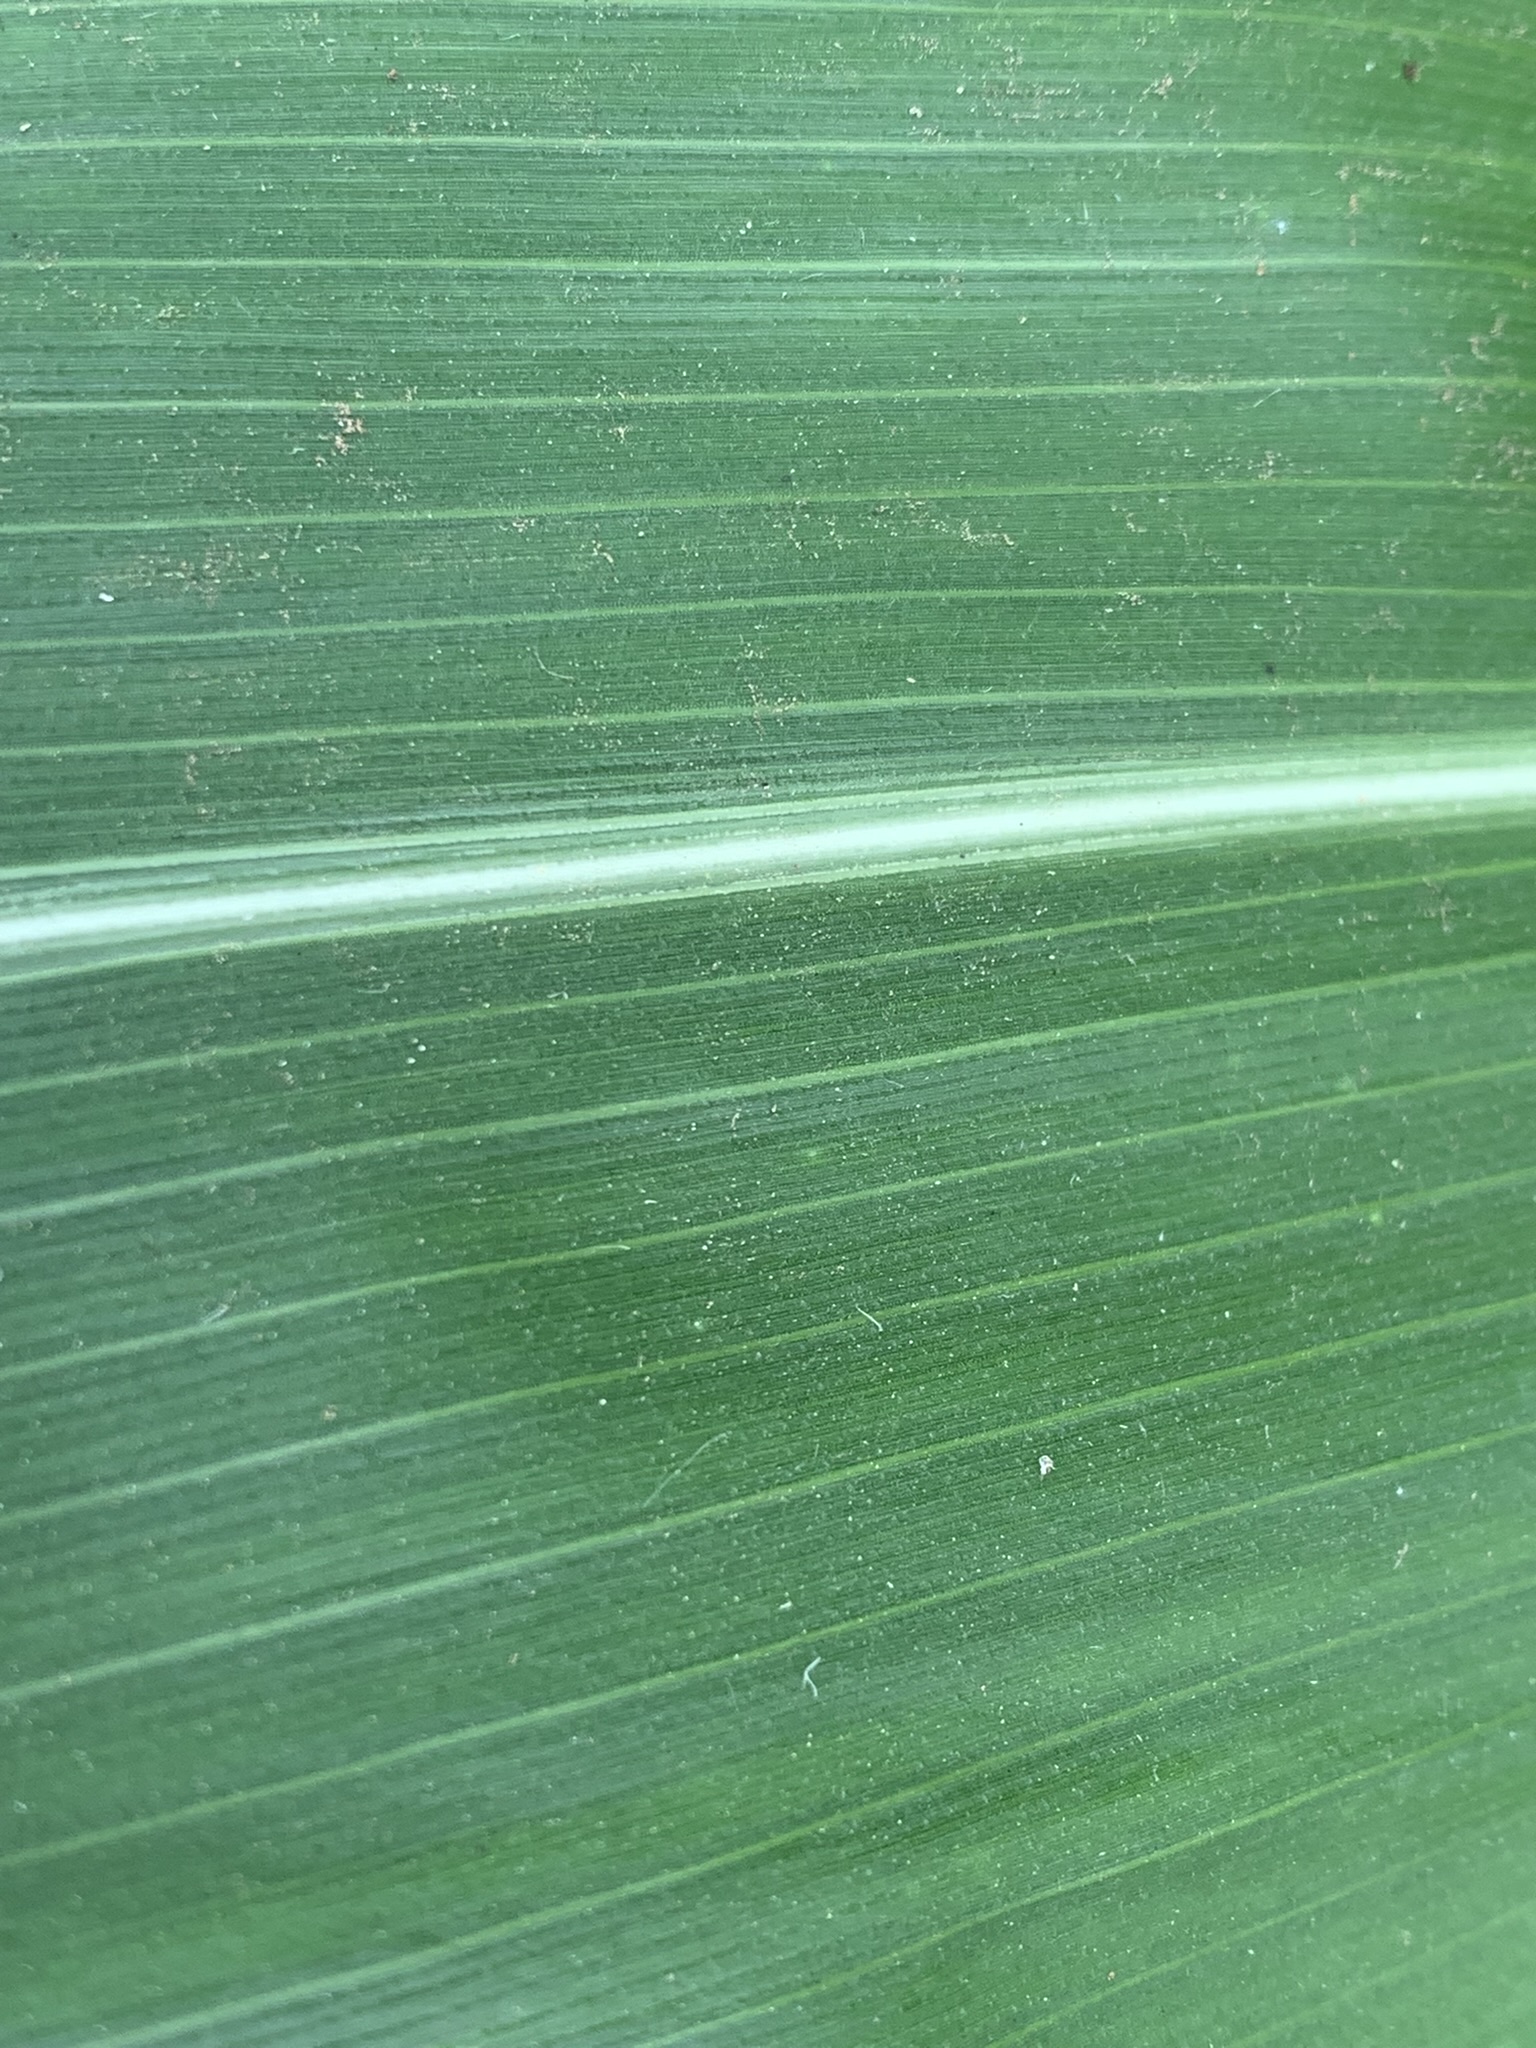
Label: Healthy